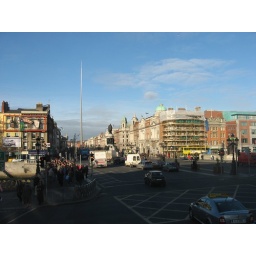
bridge over the river in Dublin, and the spire